Evacuation Day (Syria)

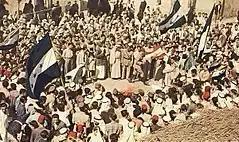
Residents of Damascus burning French books on the eve of France's independence from Syria on April 17, 1946

Independence Day is Syria's National Day commemorating the evacuation of the last French soldier at the end of the French mandate of Syria on 17 April 1946 after Syria's proclamation of full independence on 27 September 1941.